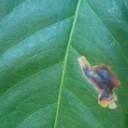
Label: Miner